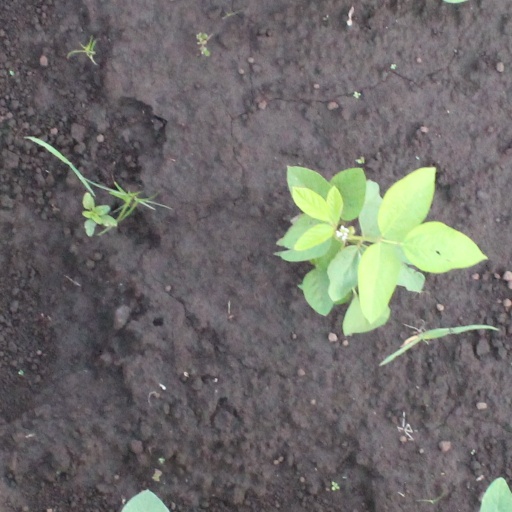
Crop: soybean